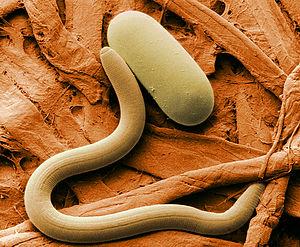
Heteroderidae est une famille de nématodes.
Heterodera glycines est une espèce de nématodes de la famille des Heteroderidae, originaire d'Asie.
Liste des ravageurs des plantes cultivées par type de culture
Tylenchida est un ordre de nématodes.
Les nématodes phytopathogènes sont des nématodes, petits vers quasi microscopiques non cloisonnés, qui vivent aux dépens des plantes, en ectoparasites ou en endoparasites, causant des dégâts plus ou moins importants aux cultures. Certains sont également des vecteurs de phytovirus. Ces ravageurs des plantes sont considérés comme à l'origine d'environ 77 milliards de dollars de pertes par an dans le monde.